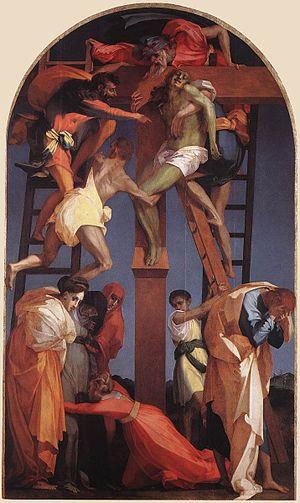
La Renaissance florentine dans les arts figuratifs est la nouvelle manière d'aborder les arts et la culture à Florence pendant la période allant approximativement du début du XVᵉ à la fin du XVIᵉ siècle. Ce nouveau langage figuratif est lié à une nouvelle façon de penser l'homme et le monde qui l'entoure à partir de la culture locale et de l'humanisme déjà mis en évidence au XIVᵉ siècle, entre autres par Pétrarque et Coluccio Salutati. Les nouveautés proposées dans les arts figuratifs au tout début du XVᵉ siècle par Filippo Brunelleschi, Donatello et Masaccio n'ont pas été immédiatement acceptées par la communauté et sont restées pendant une vingtaine d'années incomprises et minoritaires par rapport au gothique international.